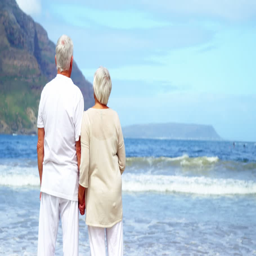
rear view of senior couple standing on the beach during winter time